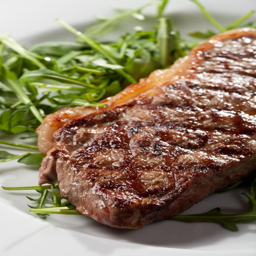
treat yourself to a midweek steak with rocket for dinner